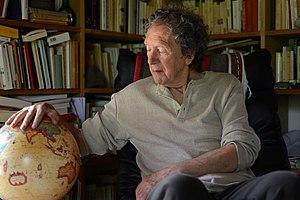
Atelier atlantique de Kenneth White à Trébeurden
Kenneth White est un poète, écrivain et essayiste écossais né le 28 avril 1936 à Glasgow. Il a été également professeur d’université, animant notamment un séminaire « Orient et Occident » et il donne régulièrement des conférences. Il est aussi l’auteur de plus d’une centaine de livres d’artistes. Il a créé l’Institut international de géopoétique en 1989.